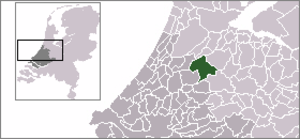
Nieuwkoop est un village et une commune des Pays-Bas, en province de Hollande-Méridionale.